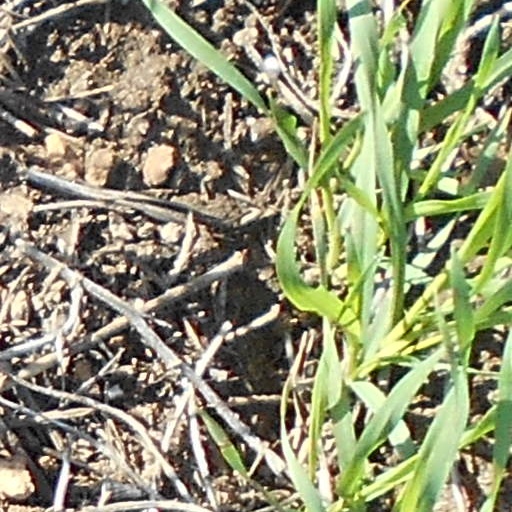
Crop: wheat